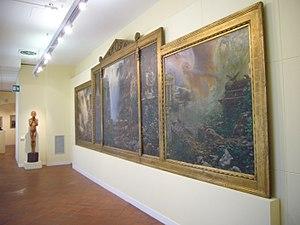
Adolf Hirémy-Hirschl est un peintre hongrois connu pour ses peintures mythologiques, historiques ou romantique. Bien qu’il ait eu beaucoup de succès à Vienne à la fin du XIXᵉ siècle, sa réputation a été éclipsée par la montée de la Sécession viennoise et de Gustav Klimt.